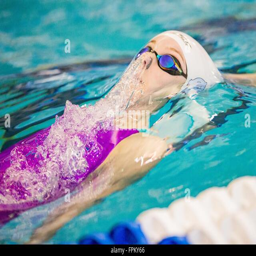
person during sports league championship